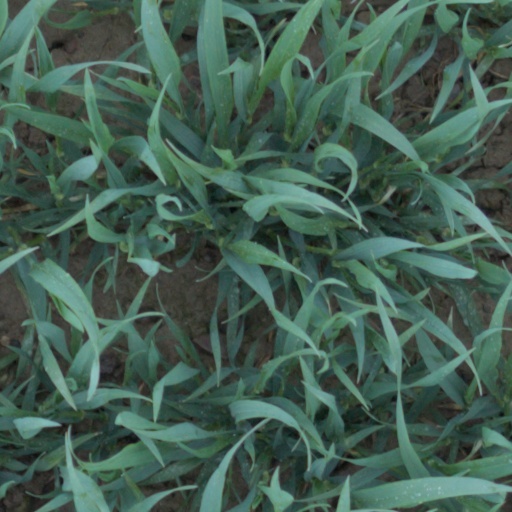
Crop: wheat